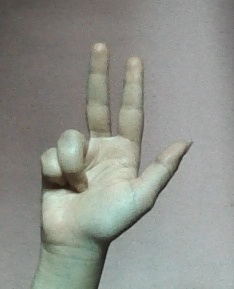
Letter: al